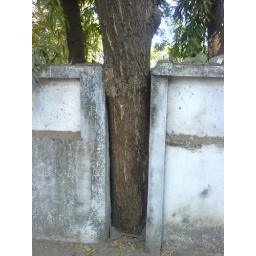
its near 7banglow.. actually i like abt the tree and the wall thats closin the tree